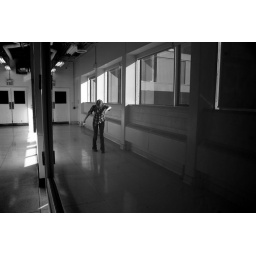
Literally, it's a reflection in the glass window of Vanessa doing her zombie walk.